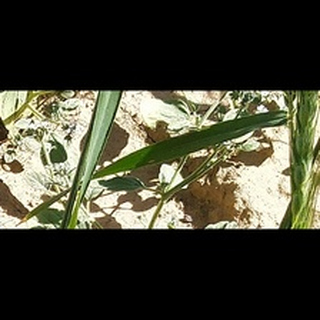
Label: healthy_wheat